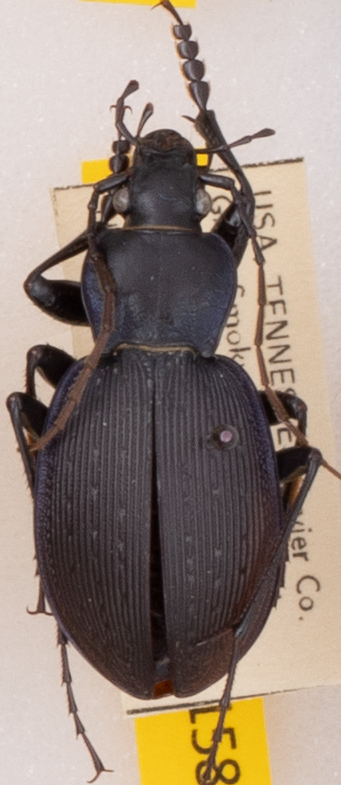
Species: Carabus goryi
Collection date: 2022-08-16
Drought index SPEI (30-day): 1.01
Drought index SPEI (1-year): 0.938
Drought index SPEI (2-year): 2.09